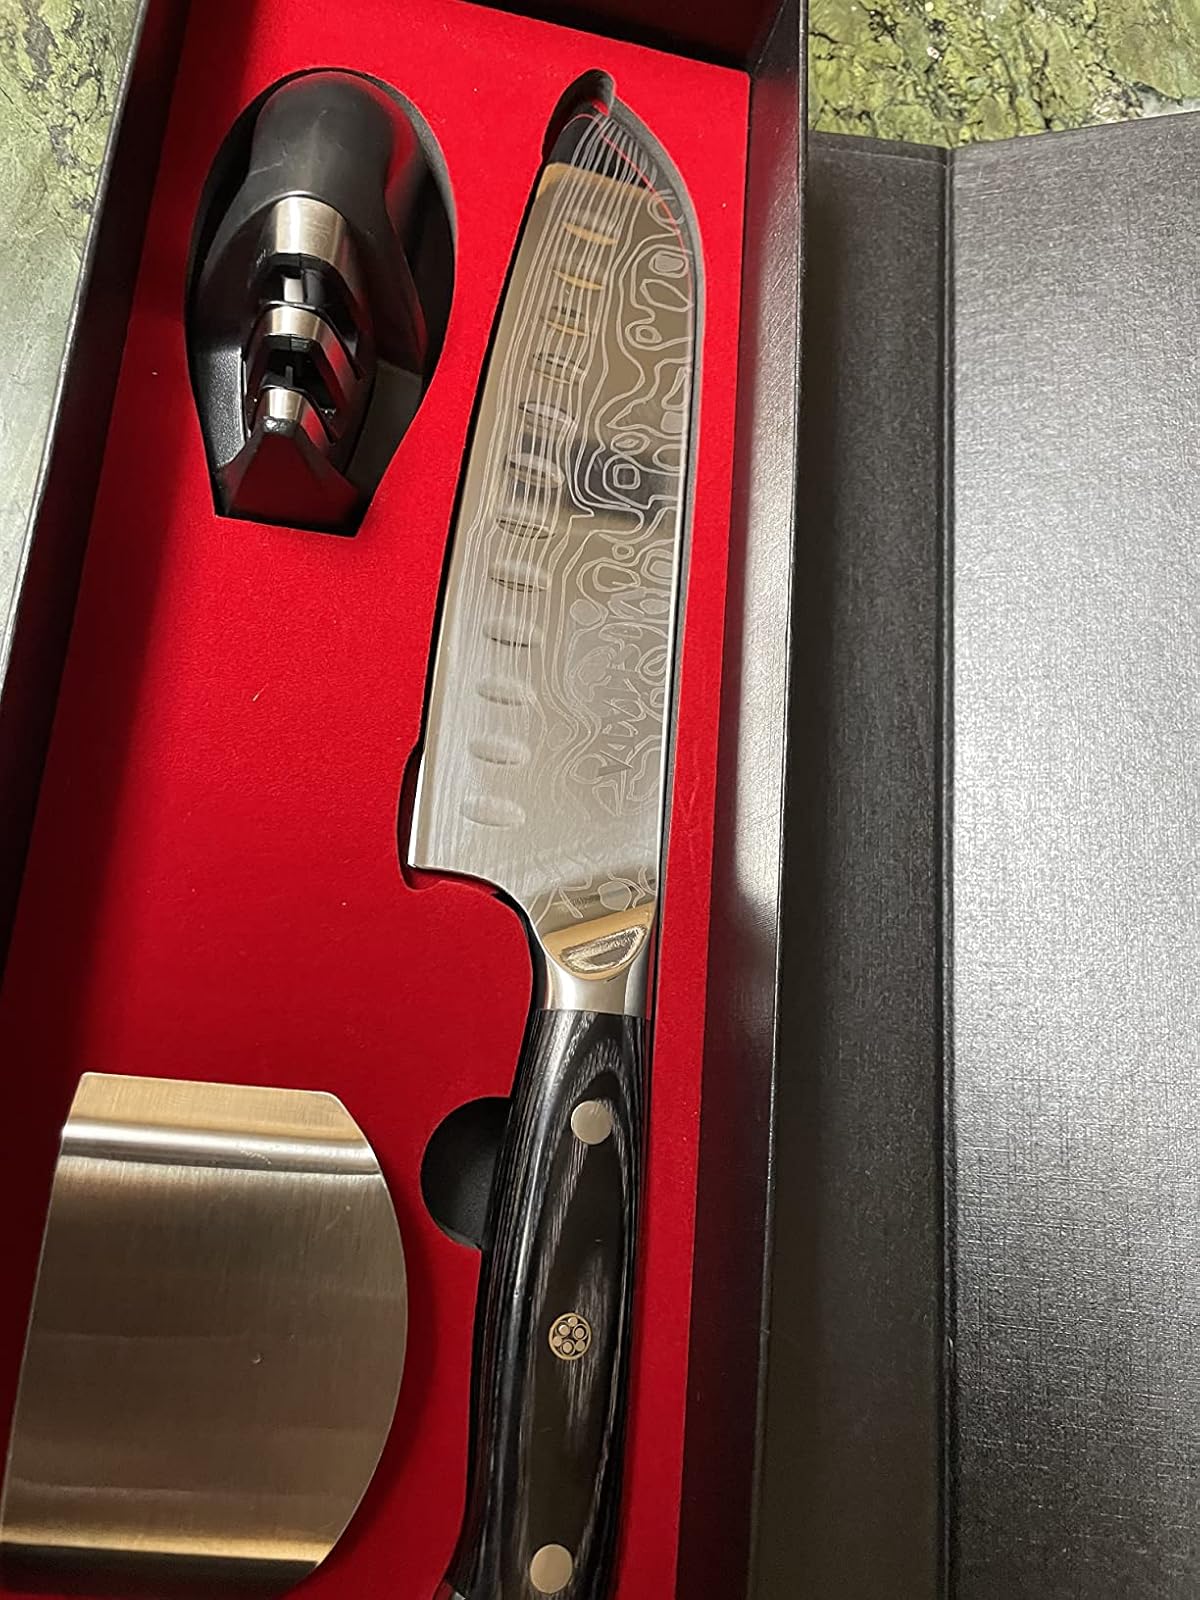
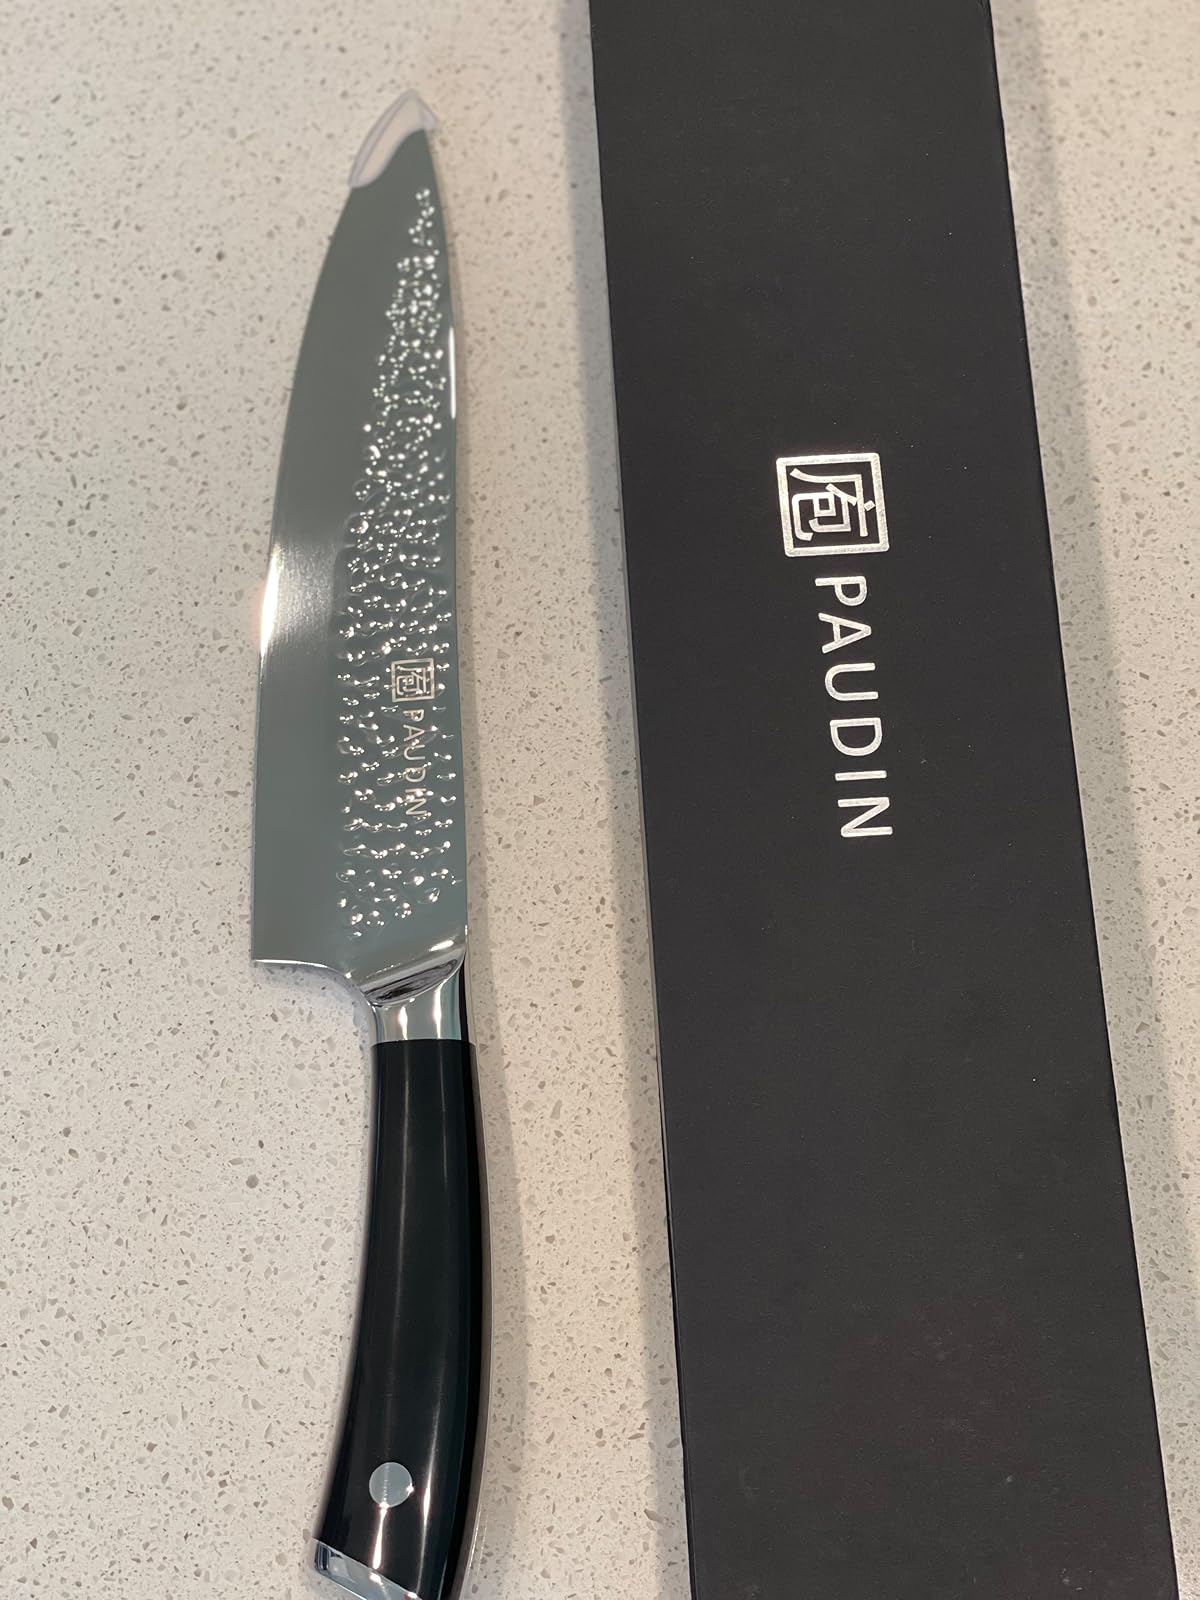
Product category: items_knife
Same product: no